Brothers of Jesus

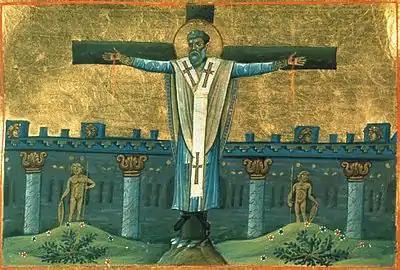
Martyrdom of St. Simeon (Menologion of Basil II, 10th century)

Mark 6 names James, Joses, Judas (conventionally known in English as Jude) and Simon as the brothers of Jesus, and Matthew 13, which probably used Mark as its source, gives the same names in different order, James, Joseph, Simon and Judas. "Joseph" is simply the longer form of "Joses", and so it appears that James was the eldest and Joses/Joseph the next, but as Matthew has reversed the order of the last two it is uncertain who was the youngest. Unnamed sisters are mentioned in Mark 6:3 and Matthew 13:56 and may be implied in Mark 3:35 and , but their number is unknown.